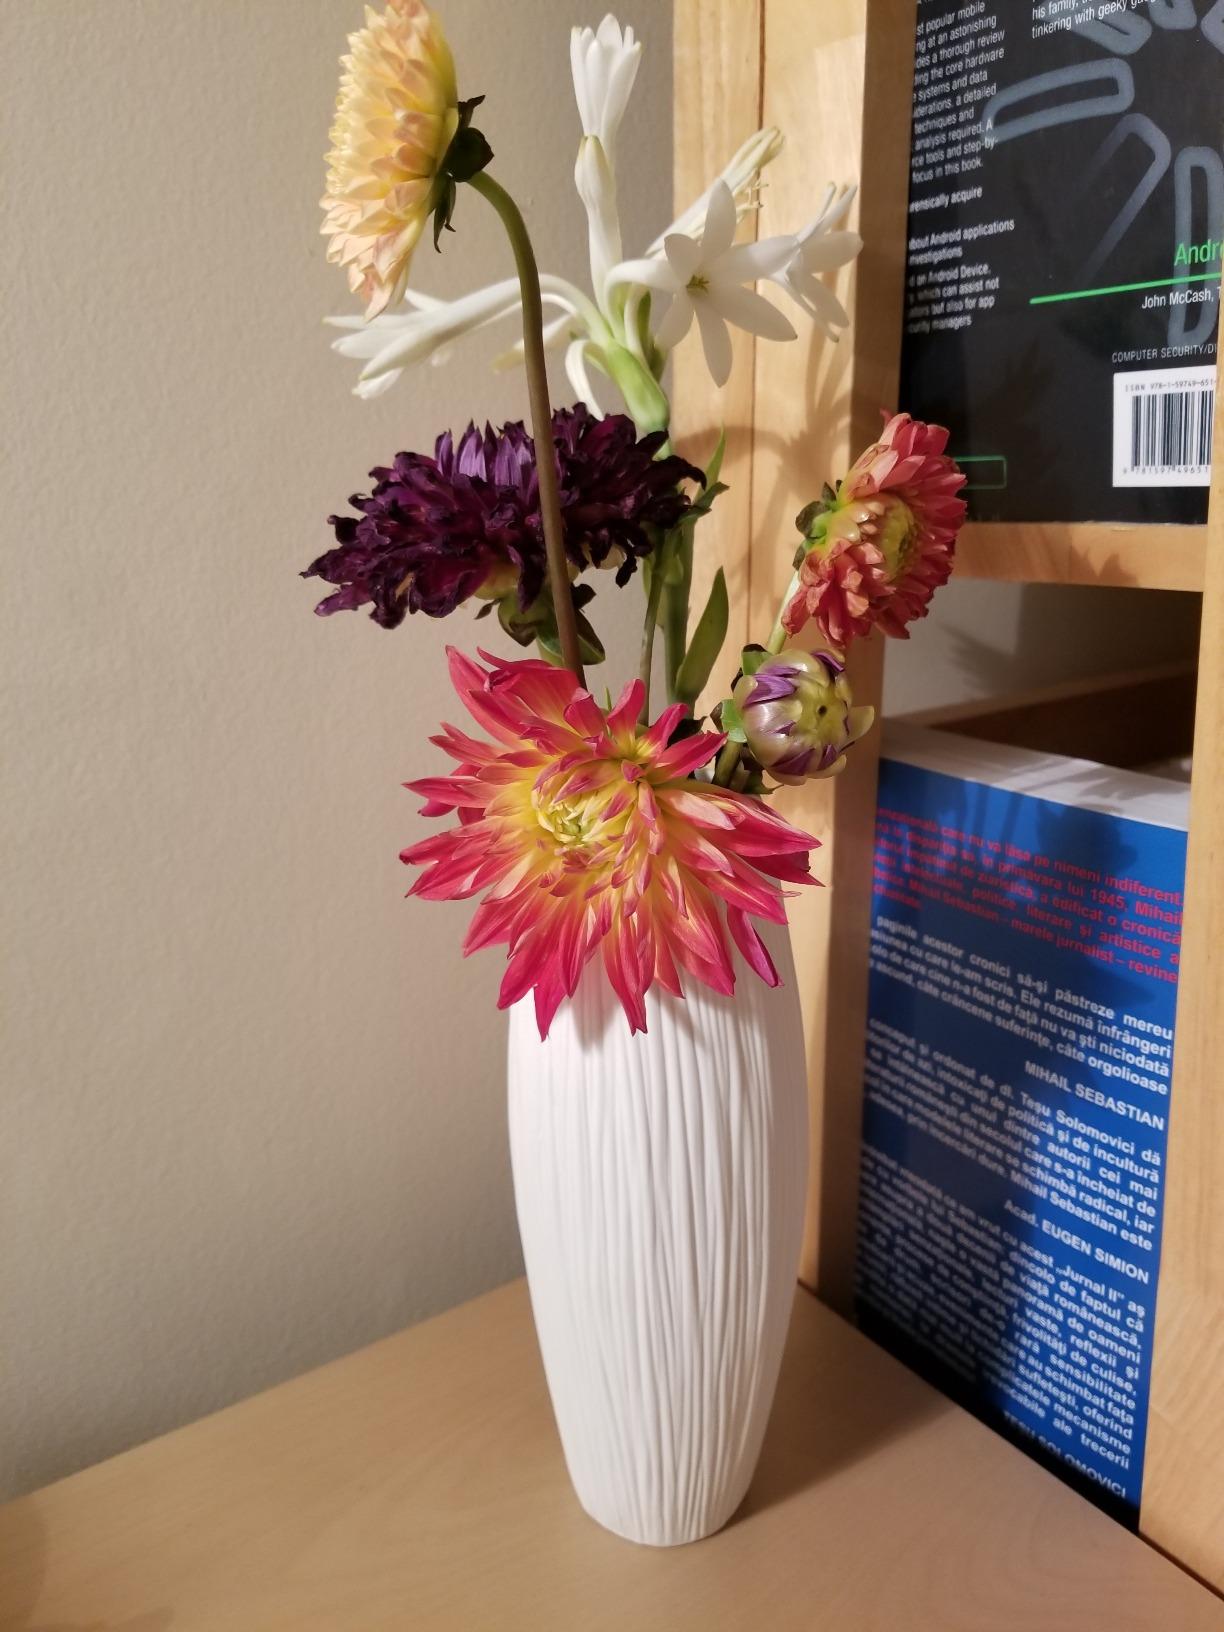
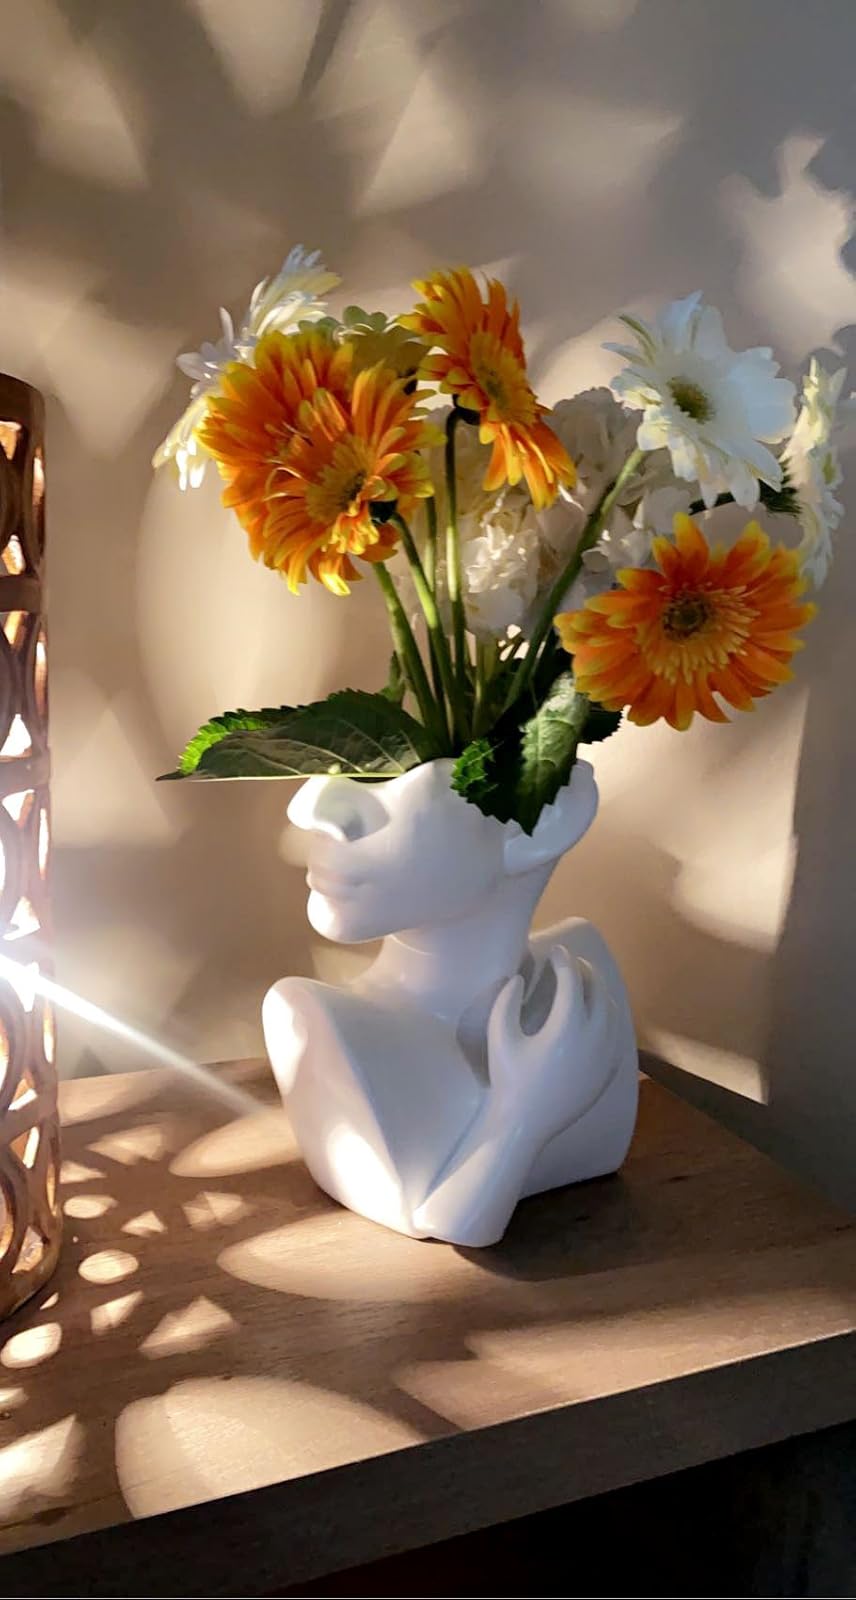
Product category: vase
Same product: no